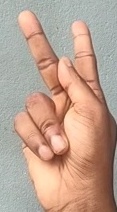
ASL sign: K